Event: Nepal Earthquake
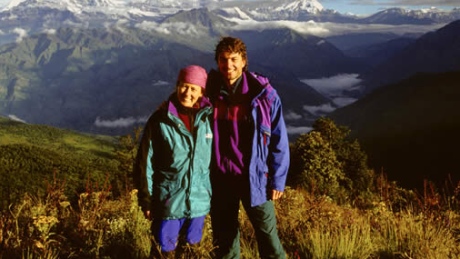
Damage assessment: no_damage